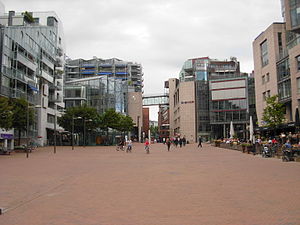
Aker Brygge / Eksterne Henvisninger
Bryggetorget